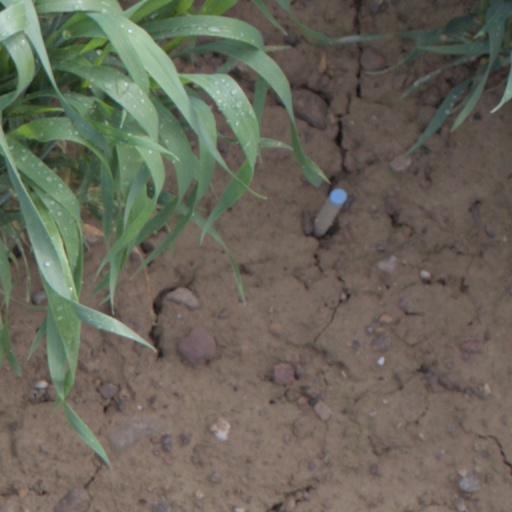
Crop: wheat